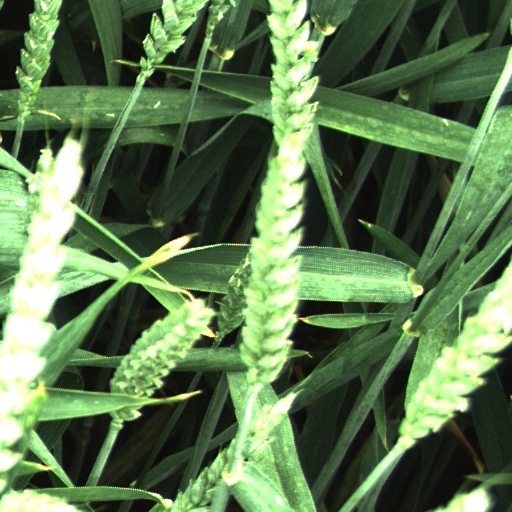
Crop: wheat